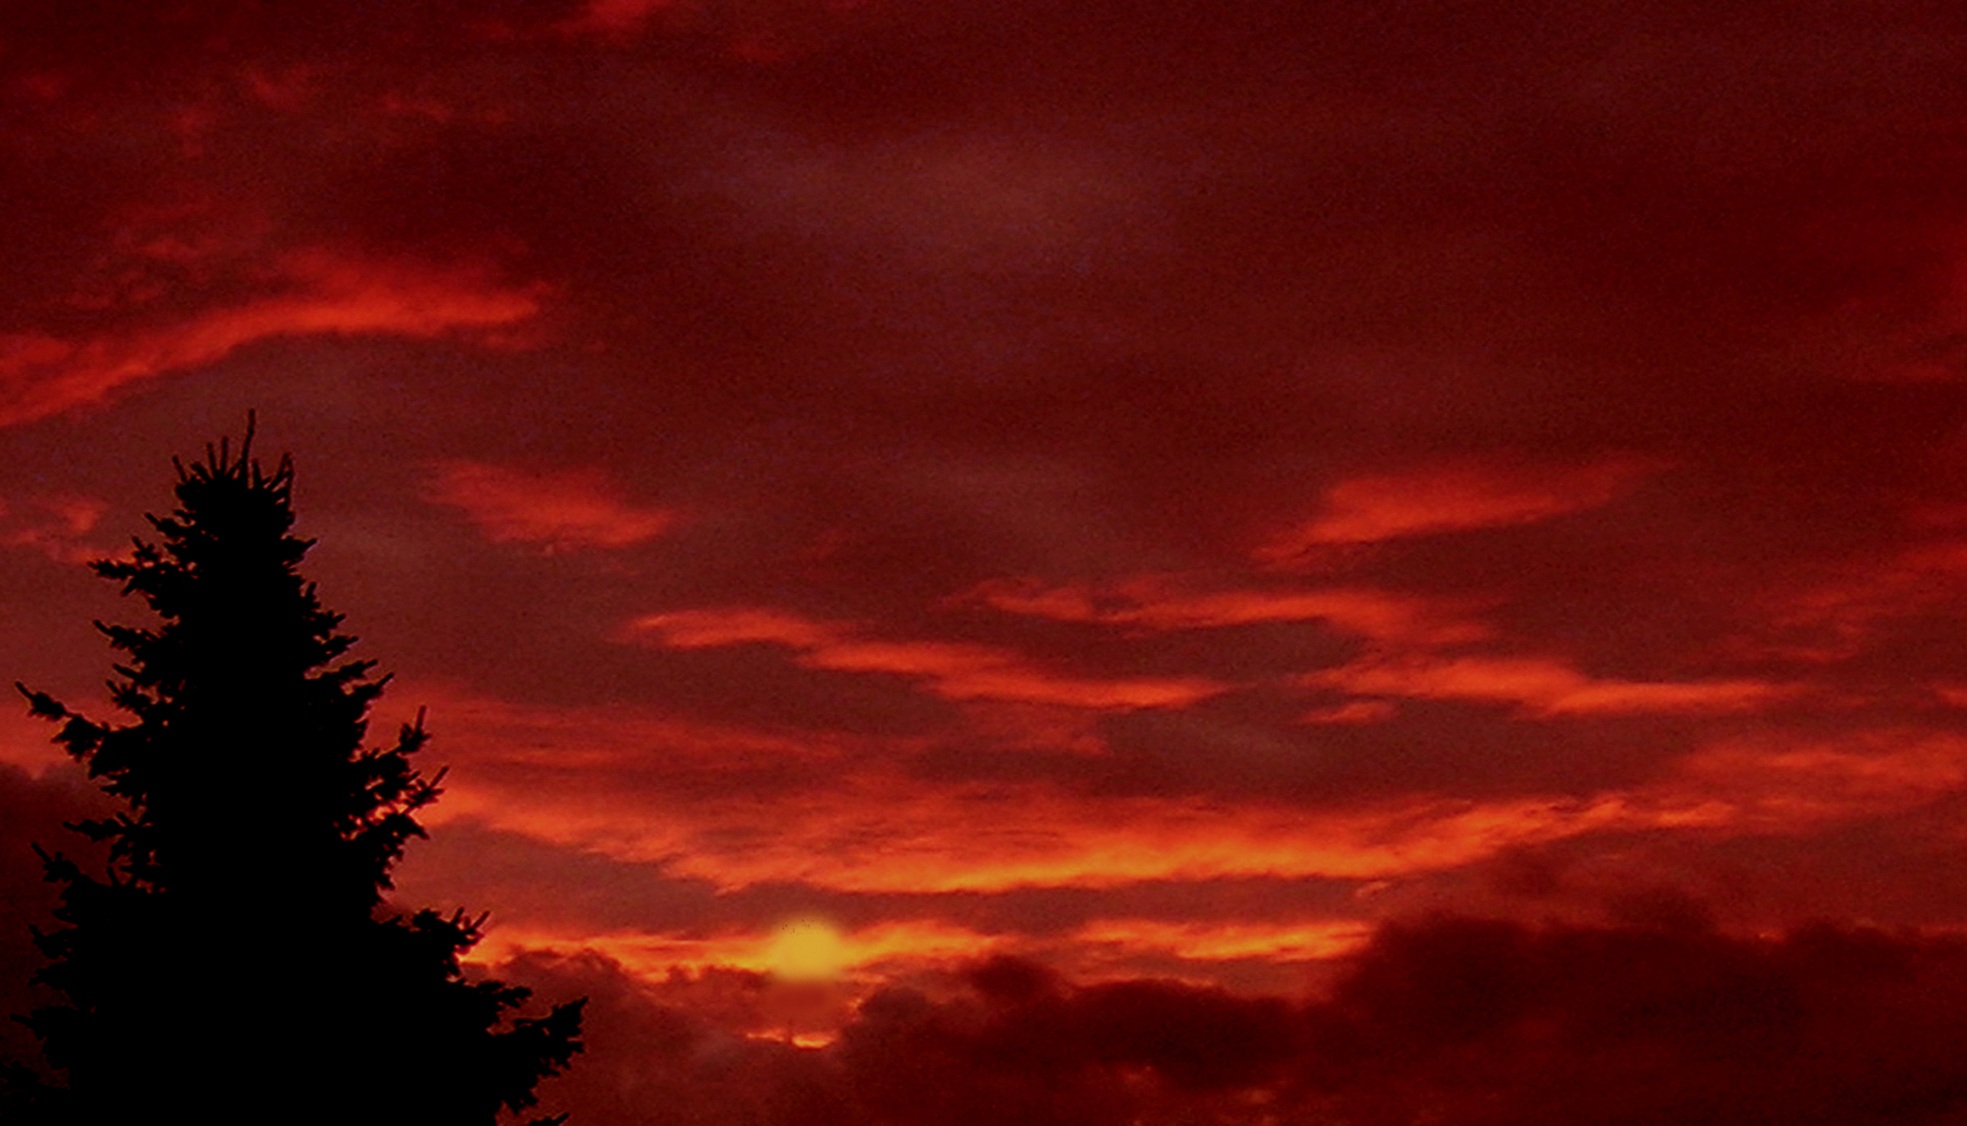
tree, cloud, sky, sun, sunrise, sunset, dawn, atmosphere, dusk, evening, twilight, red, clouds, abendstimmung, atmospheric, afterglow, geological phenomenon, red sky at morning